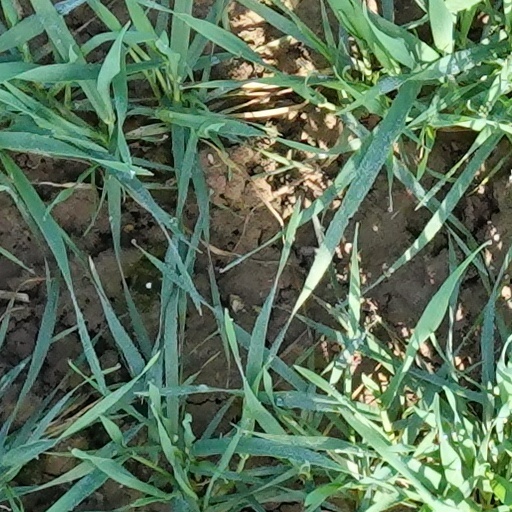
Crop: wheat